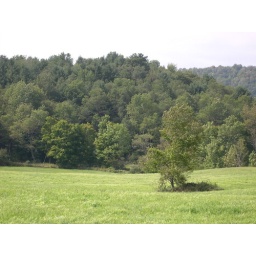
lone tree in field